ReserVec

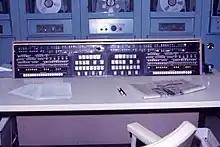
Castor and Pollux (Gemini) Consoles

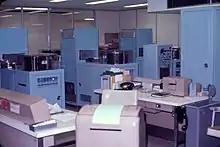
Drum Storage

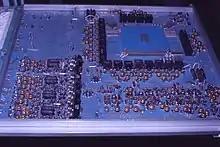
CPU Core Memory Expansion

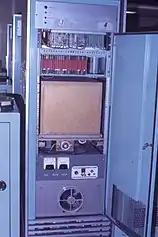

ReserVec was a computerized reservation system developed by Ferranti Canada for Trans-Canada Air Lines (TCA, today's Air Canada) in the late 1950s. It appears to be the first such system ever developed, predating the more famous SABRE system in the United States by about two years. Although Ferranti had high hopes that the system would be used by other airlines, no further sales were forthcoming and development of the system ended. Major portions of the transistor-based circuit design were put to good use in the Ferranti-Packard 6000 computer, which would later go on to see major sales in Europe as the ICT 1904.